Presidency of Luis Lacalle Pou

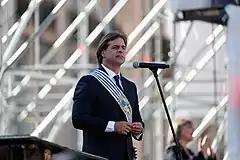
Luis Lacalle Pou during the transfer of authority ceremony in Independence Square, Montevideo, on 1 March 2020.

President Lacalle Pou and Vice President Argimón took office on 1 March 2020. After making the Constitutional Oath after the General Assembly, they paraded from Libertador Avenue travelling in a convertible 1937 Ford V8 that belonged to his great-grandfather Luis Alberto de Herrera. The inauguration tour in Montevideo ended at the Plaza Independencia, where Lacalle Pou received the presidential sash from the outgoing president Tabaré Vázquez.